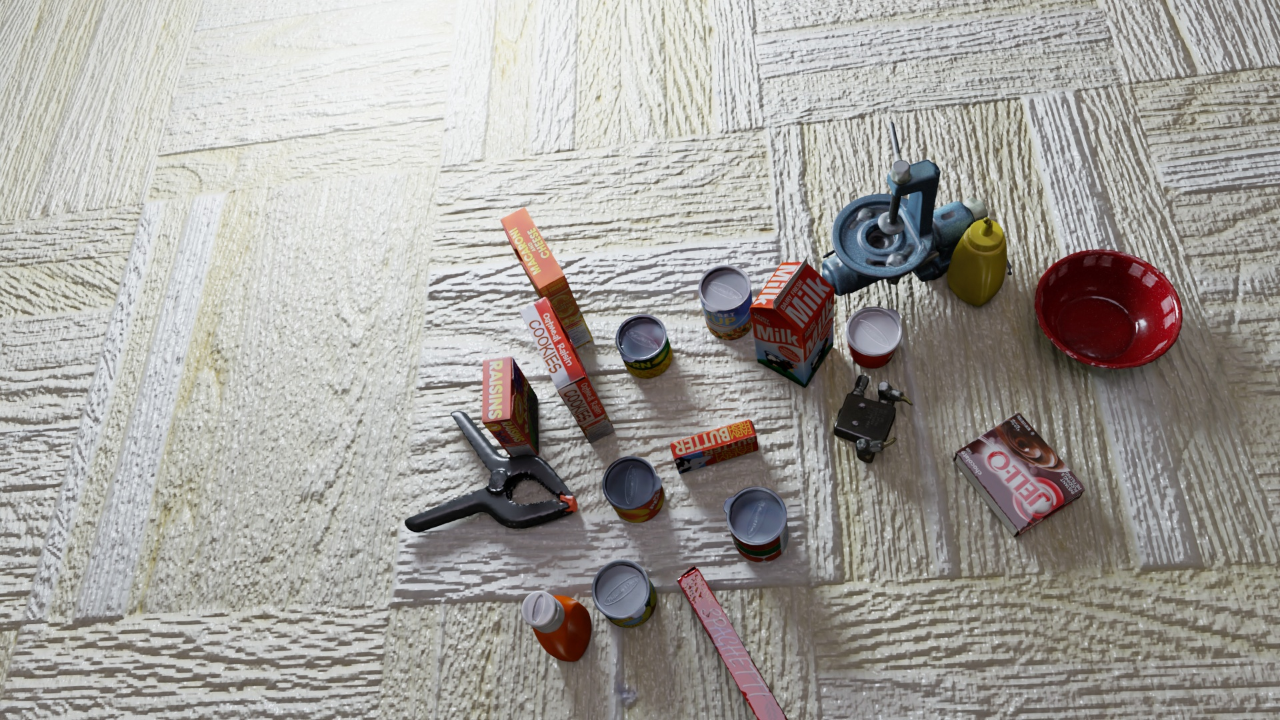
Question:
What are the five 2D points in pixel space that outline the grasp plane for the box of raisins? Your answer should be as Grasp center: [], Left finger base: [], Right finger base: [], Left finger tip: [], Right finger tip: [].
Answer: Grasp center: [0.382031, 0.508333], Left finger base: [0.414844, 0.518056], Right finger base: [0.35, 0.498611], Left finger tip: [0.422656, 0.544444], Right finger tip: [0.360156, 0.523611]